Answer in natural language. Which point is closer to the camera taking this photo, point A  or point B? Choose between the following options: A or B
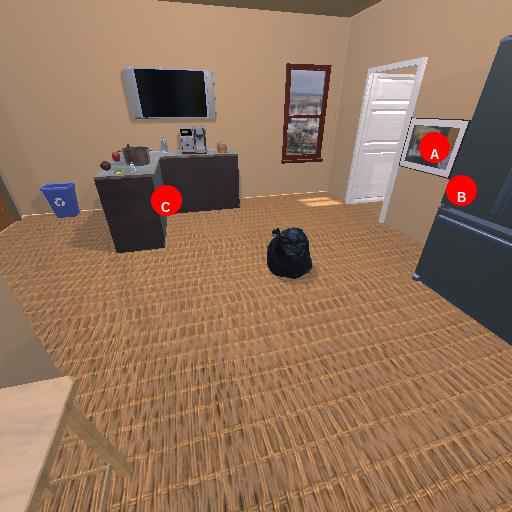
<answer>B</answer>